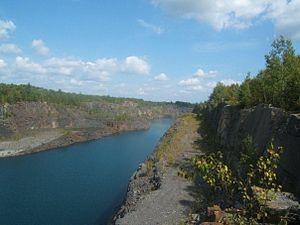
La mine de Sherman est une ancienne mine à ciel ouvert de fer située à Temagami en Ontario au Canada.